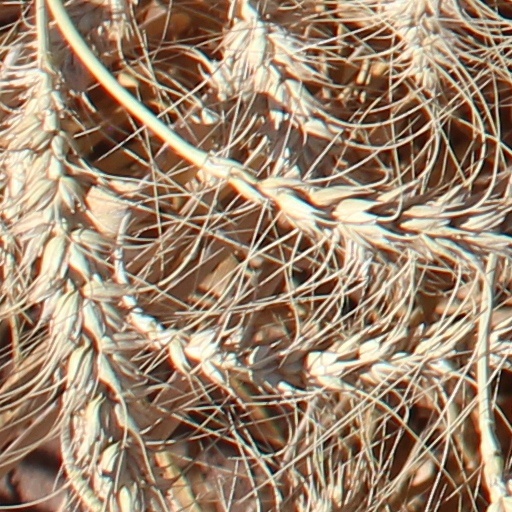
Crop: wheat